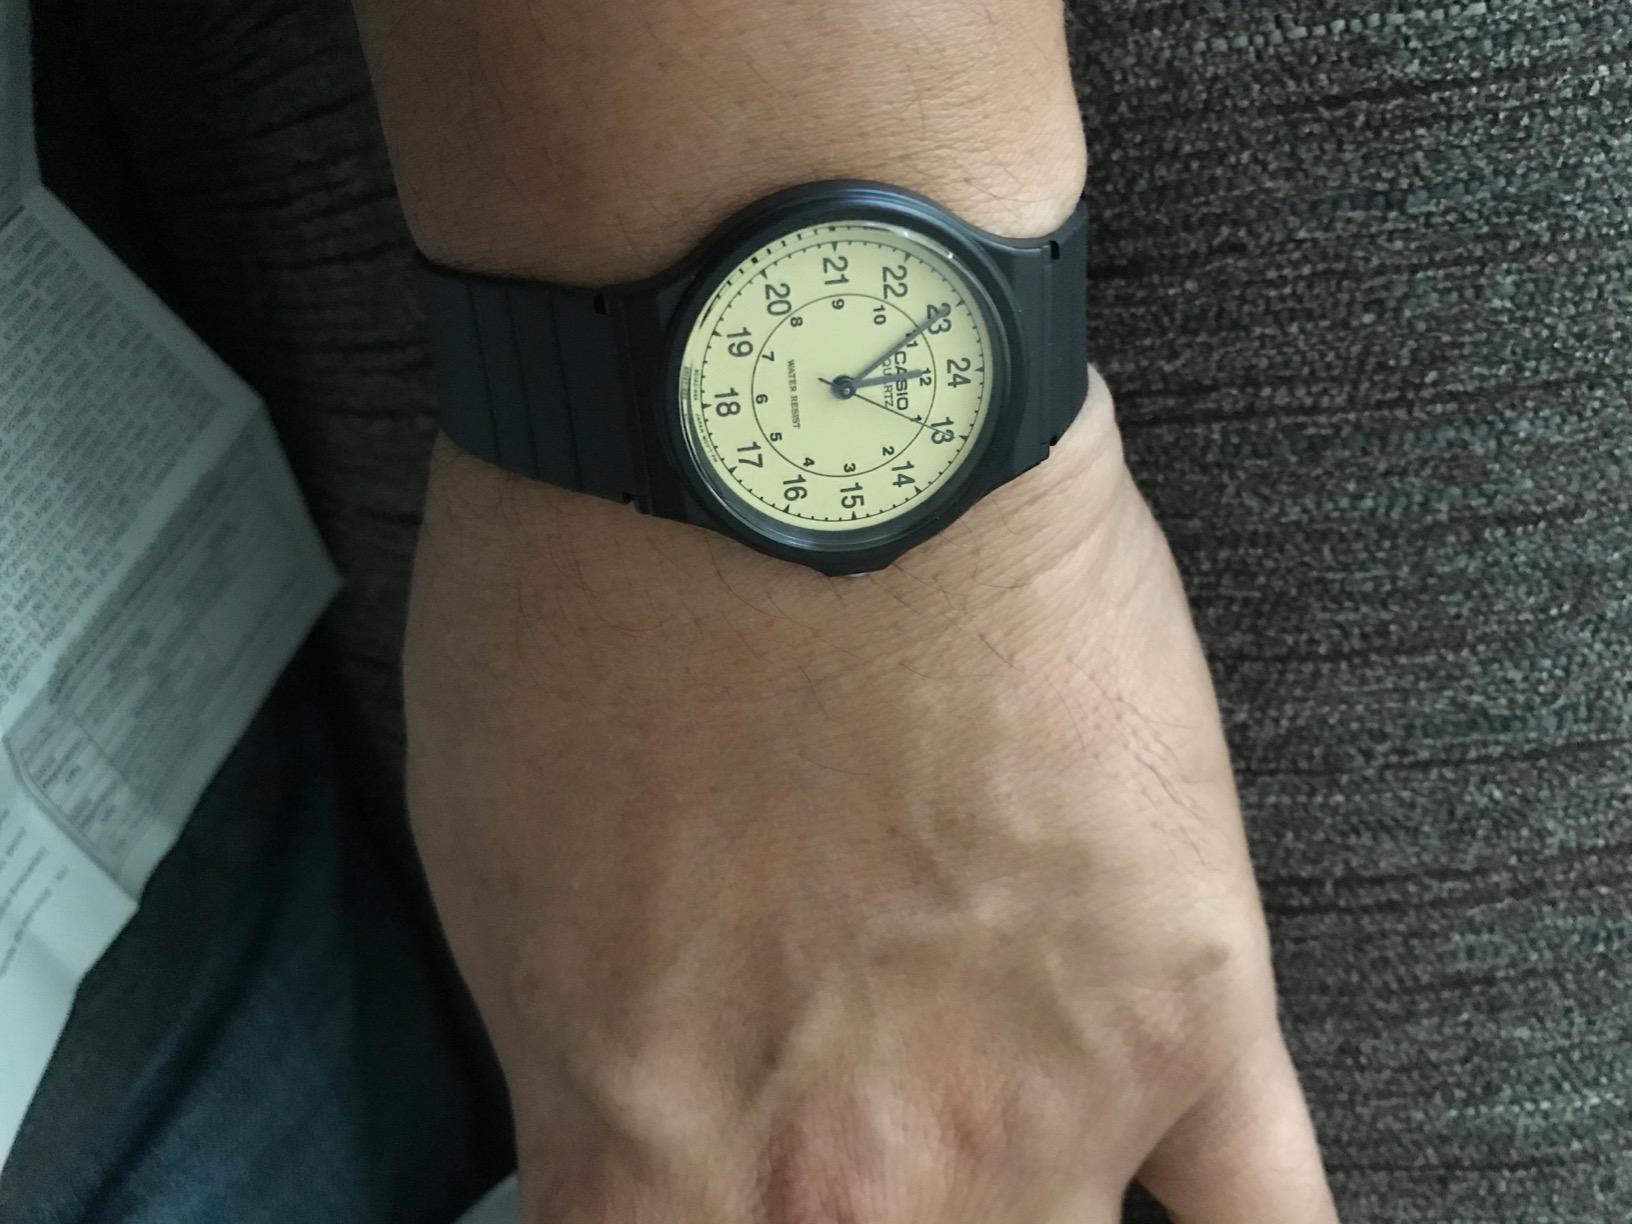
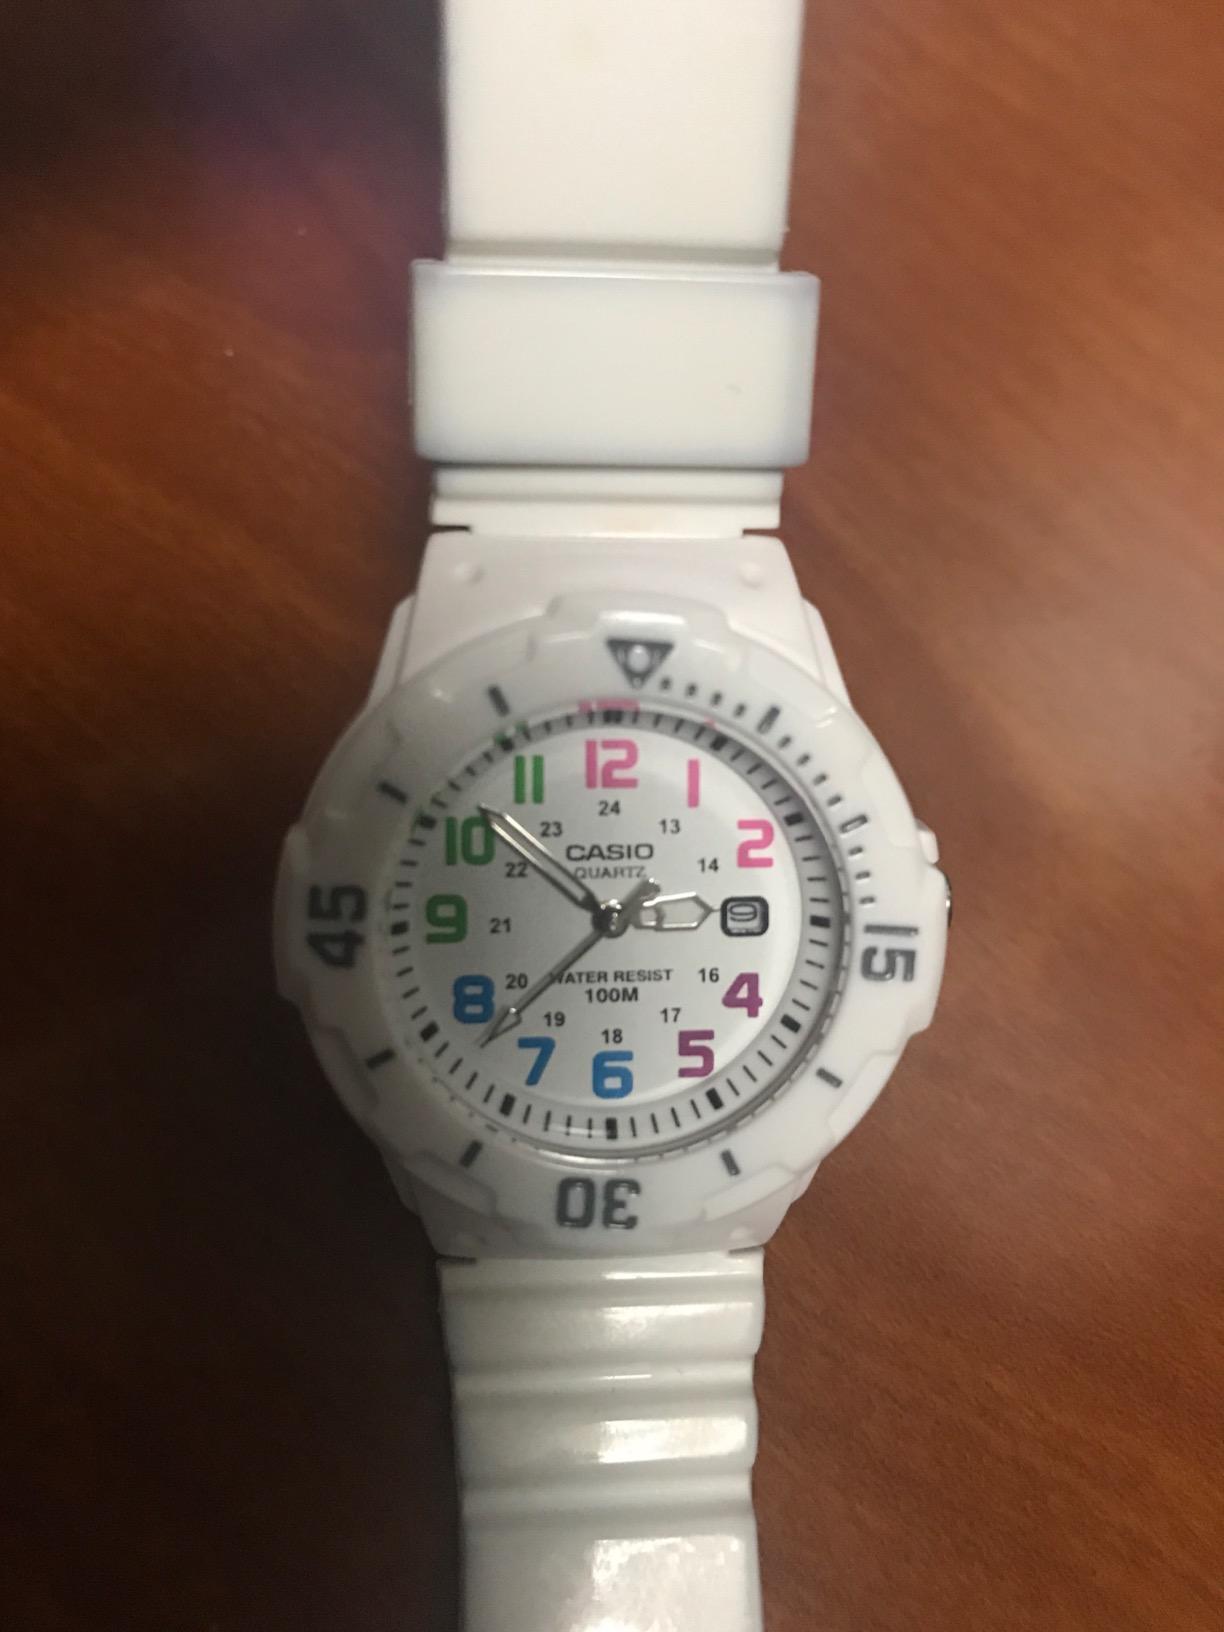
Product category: accessories_watch
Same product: no